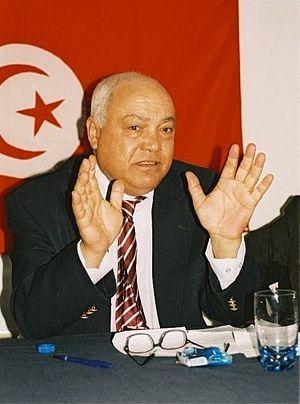
Ahmed Brahim lors d'un meeting avec les militants du Mouvement Ettajdid à Mahdia
L'élection présidentielle tunisienne de 2009, la neuvième à se tenir en Tunisie, est organisée le 25 octobre 2009 ; les électeurs résidents à l'étranger votent du 17 au 24 octobre.